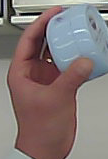
Product: nivea_baby